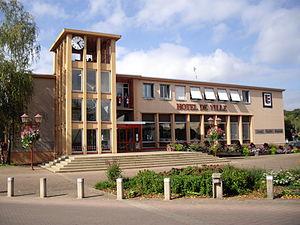
La mairie de Guénange, Moselle, France.
Guénange est une commune française située dans le département de la Moselle, en région Grand Est. Ses habitants sont appelés les Guénangeois.